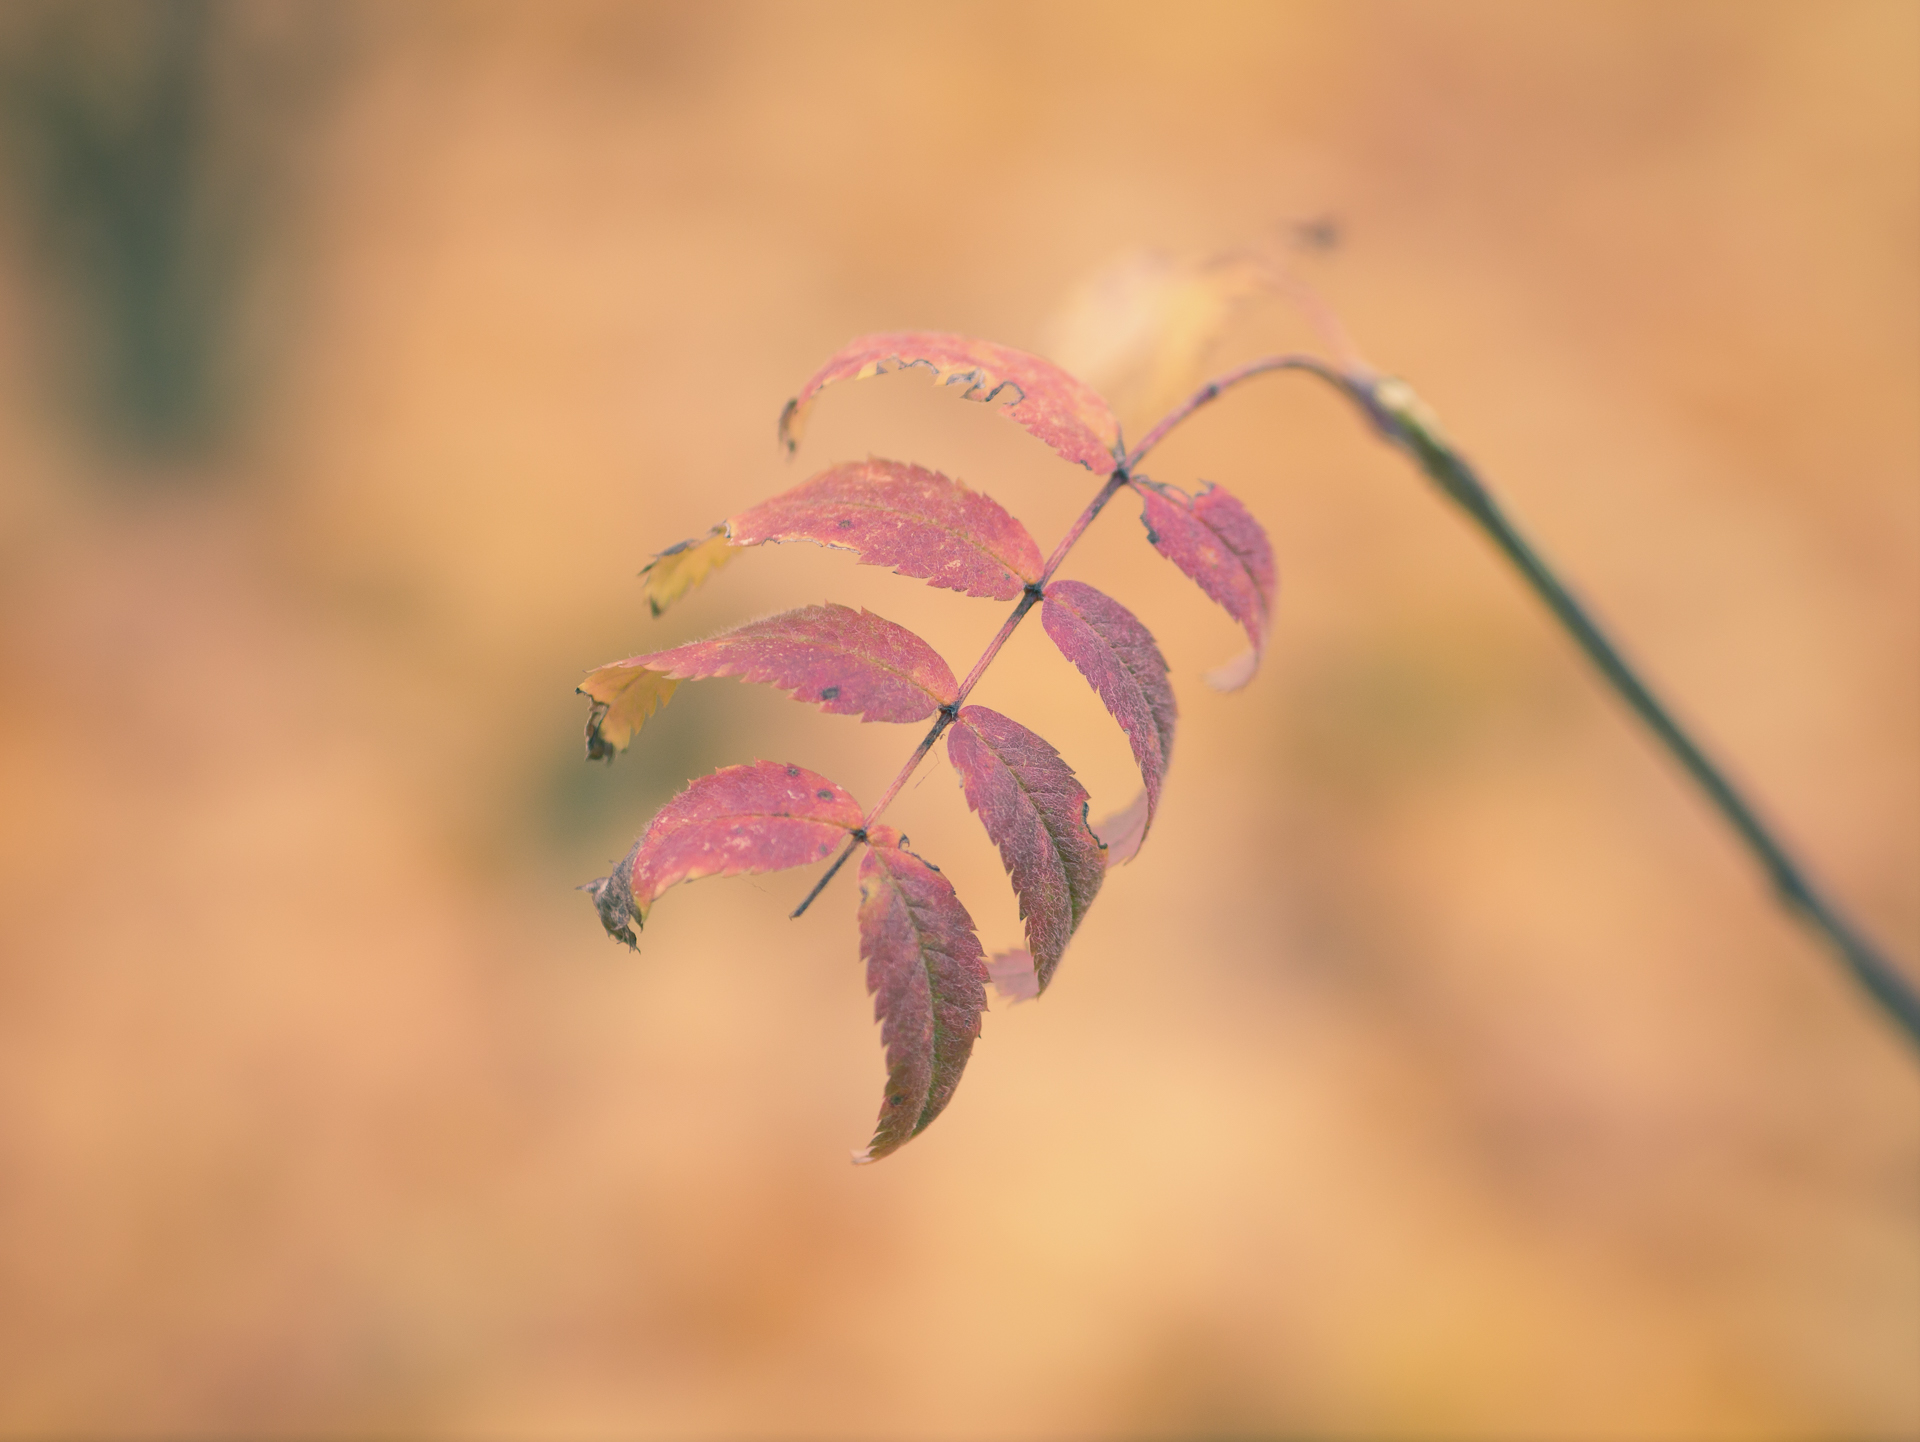
tree, nature, grass, branch, plant, photography, sunlight, leaf, fall, flower, petal, red, color, autumn, park, flora, season, close up, leaves, eye, olympus, rot, herbst, herbstfarben, organ, autumncolours, apeach, anjapietsch, mftm43lumixpanasonic, microfourthird, g3, panasoniclumixg3, olympusm45mmf18, macro photography, grass family, plant stem